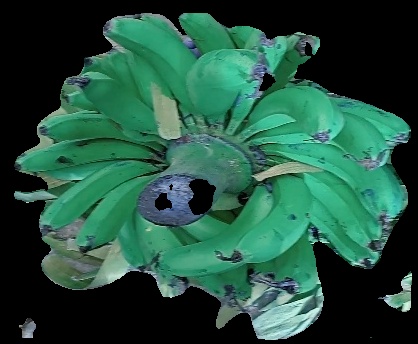
Variety: pachbale
Grade: grade3